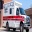
Label: ambulance